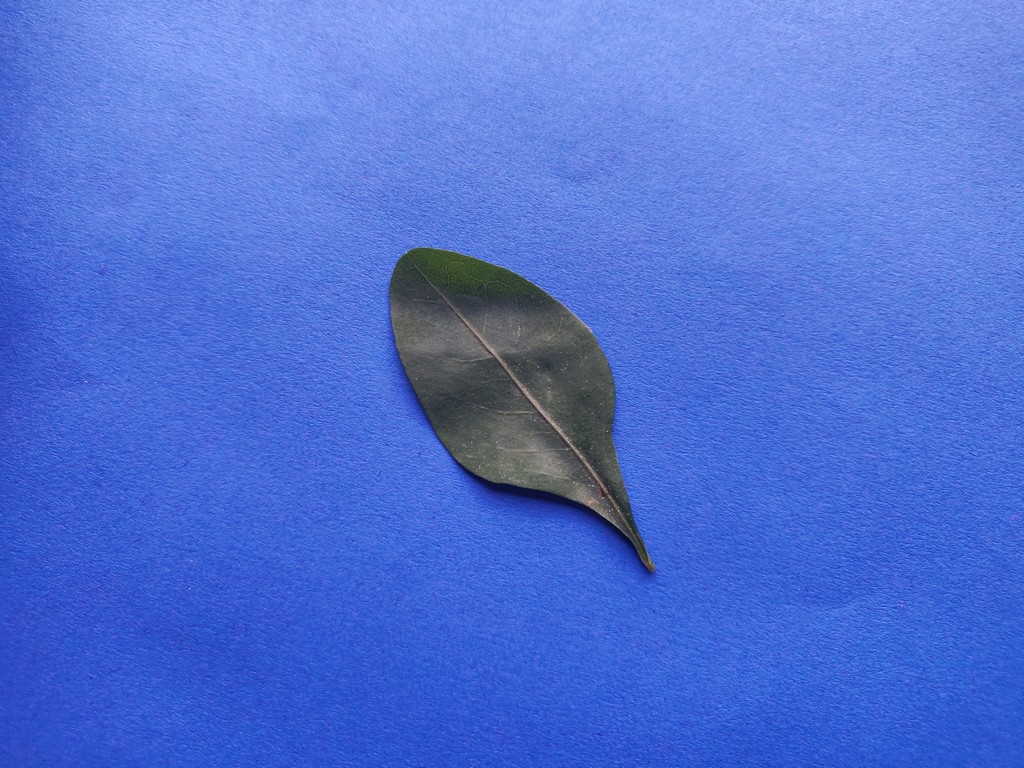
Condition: Healthy
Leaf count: single
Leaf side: front